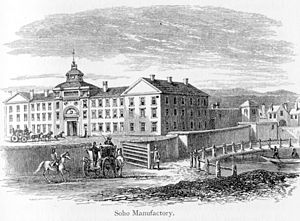
Soho Manufactory
Soho Manufactory i en samtidig tegning: porthuset
Soho Manufactory var en af de første moderne fabrikker. Den blev opført i Handsworth, som i dag er en bydel i Birmingham, mellem 1762 og 1765 af fabrikanten Matthew Boulton og hans partner John Fothergill. Den fungerede frem til 1842. Fabrikken blev på den ene side berømt. fordi den som noget nyt konsekvent benyttede maskiner ved fremstilling af varer, på den anden side fordi den samtidig var et forbillede for bedre arbejdsbetingelser. Boulton byggede huse til sine arbejdere på området, holdt værkstederne rene, lyse og luftige, forhindrede børnearbejde og indførte en solidarisk ulykkesforsikring.